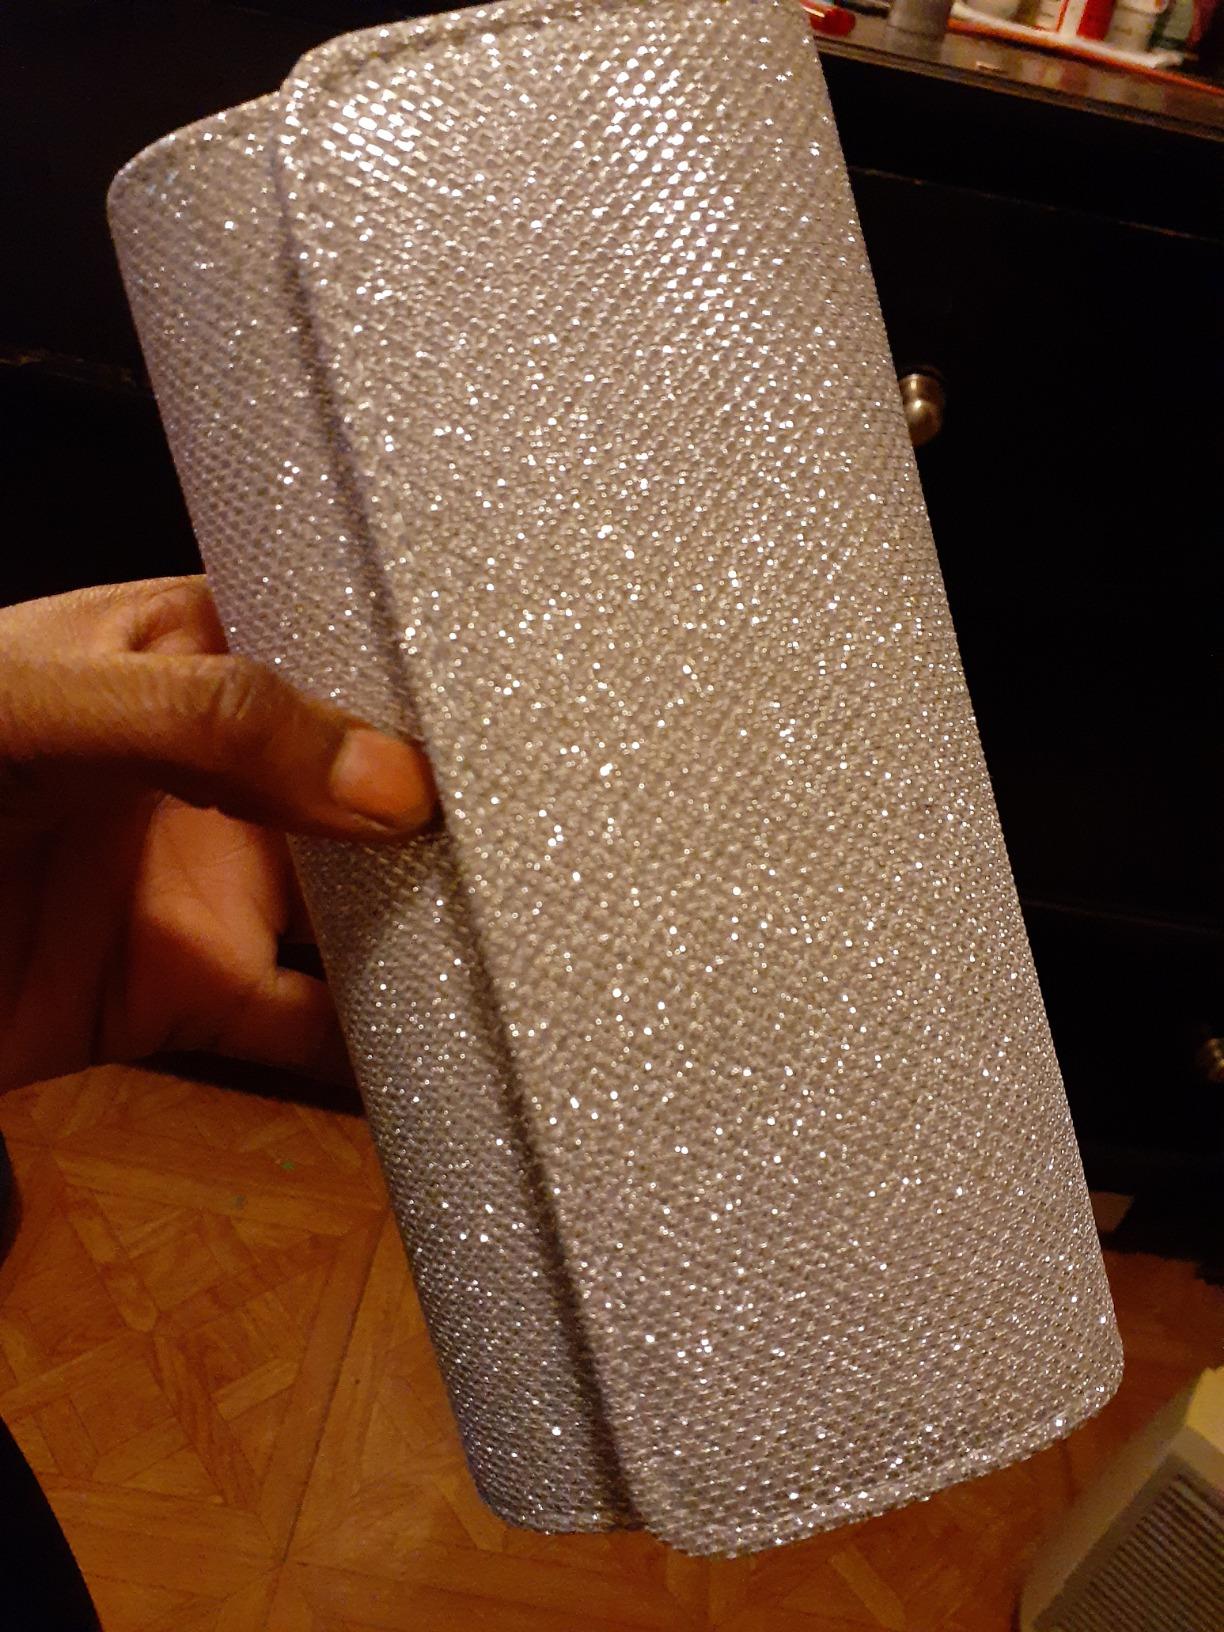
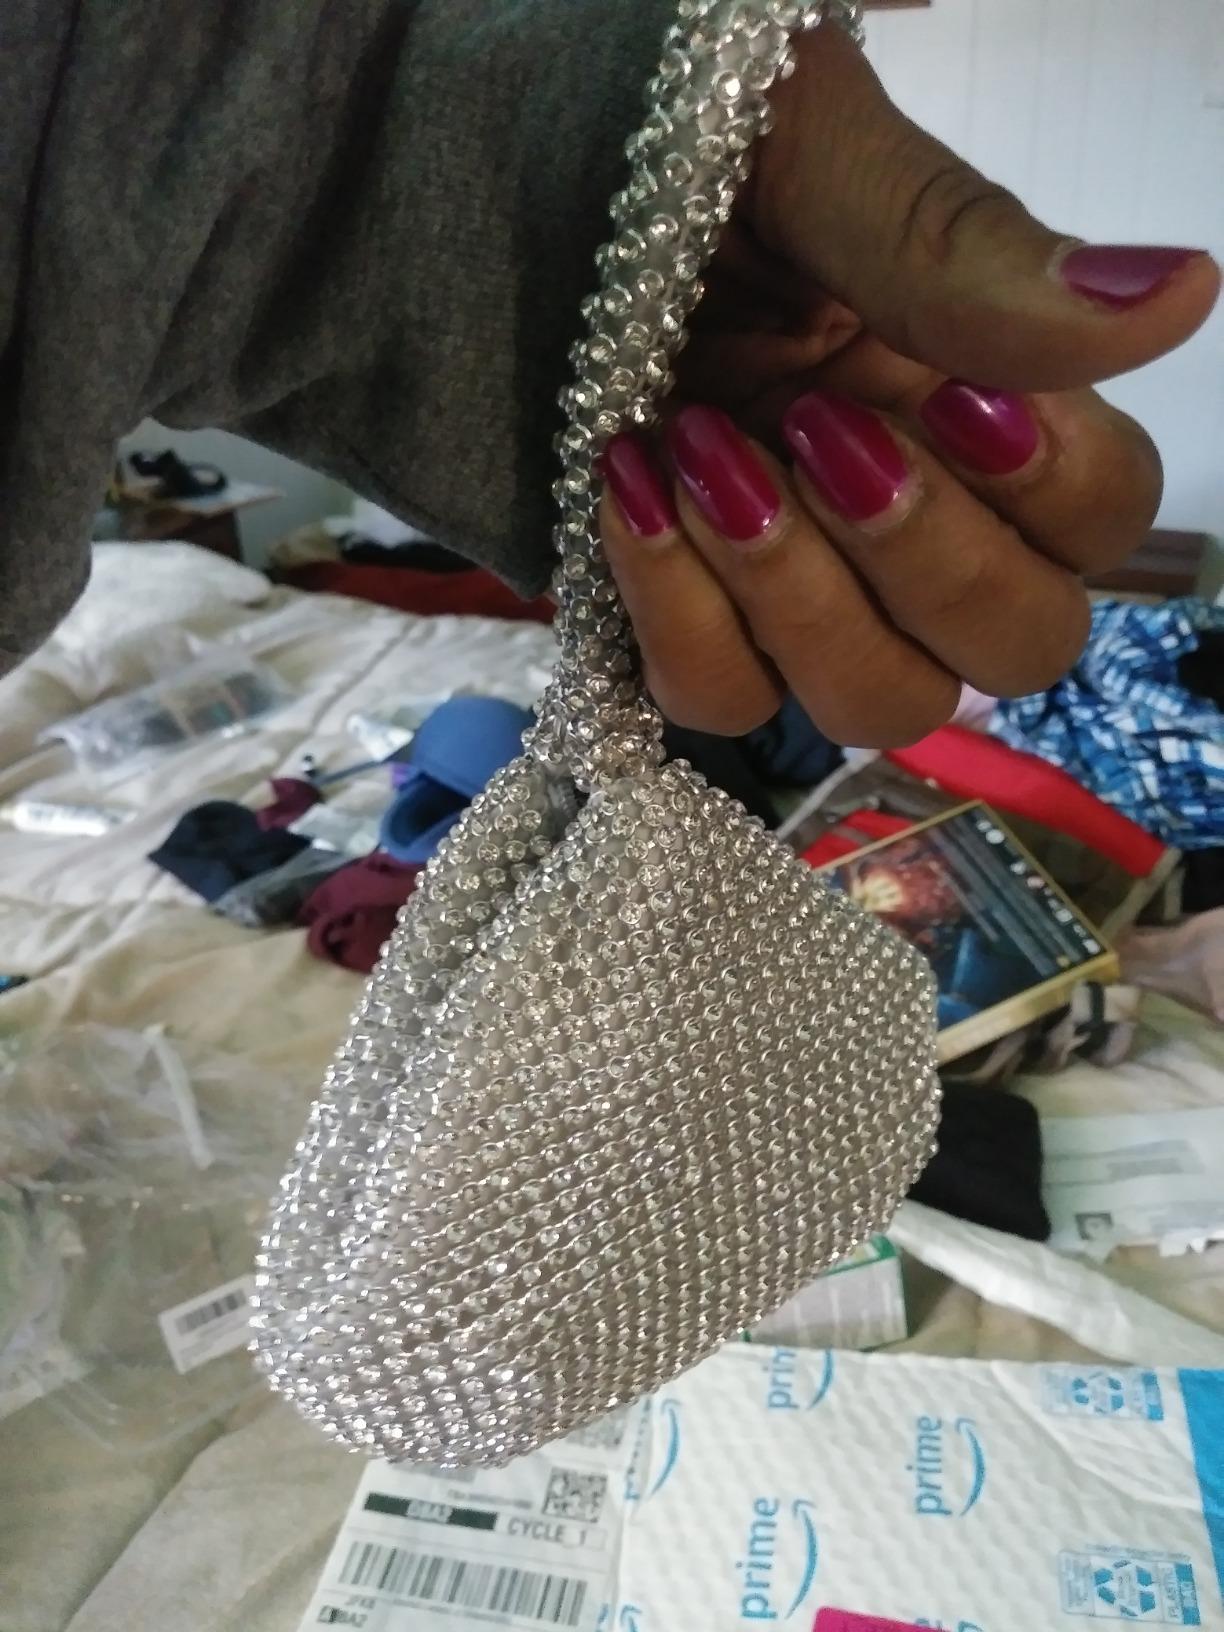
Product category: accessories_handbag
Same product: no